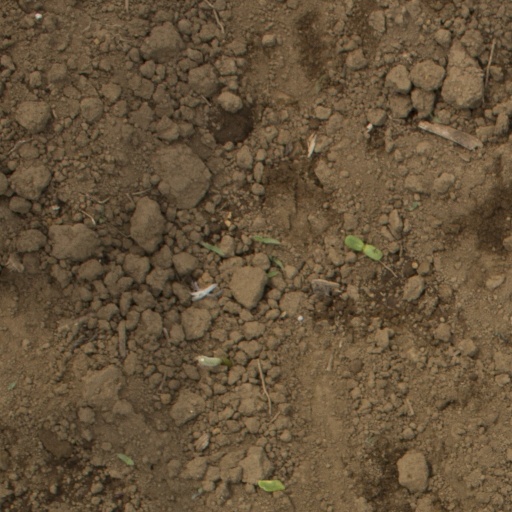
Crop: Jerusalem artichoke